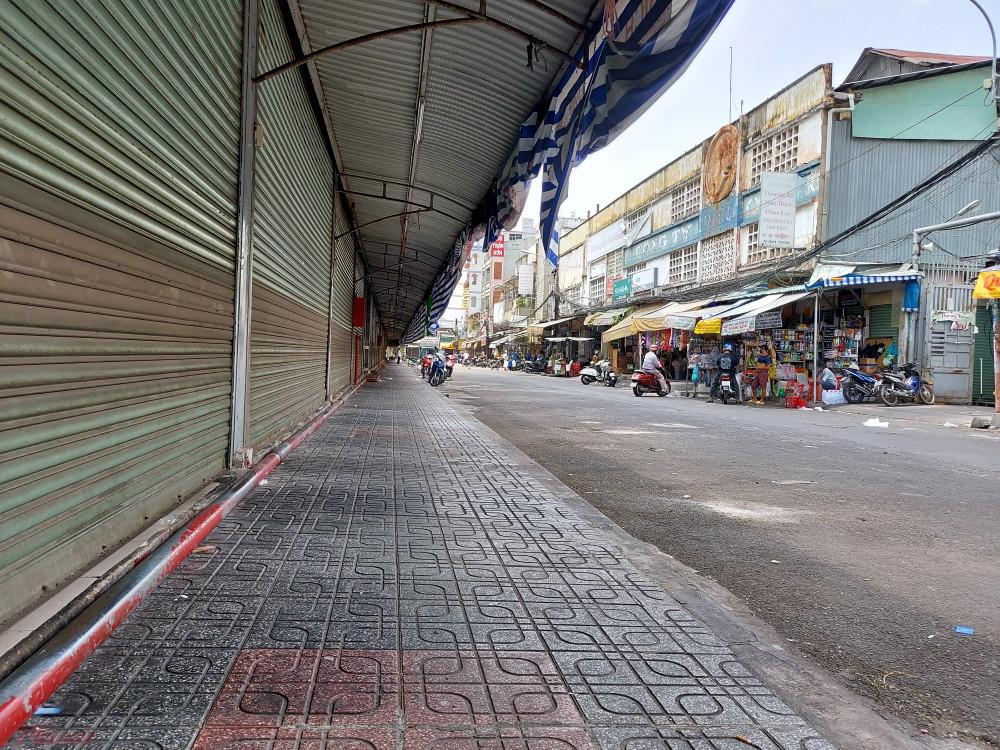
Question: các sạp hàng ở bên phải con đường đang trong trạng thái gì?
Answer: các sạp hàng ở bên phải con đường đang mở cửa